The Measure of a Man (2015 film)

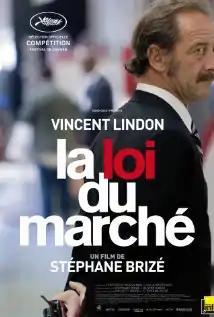
Film poster

The Measure of a Man is a 2015 French drama film directed by Stéphane Brizé. It was selected to compete for the Palme d'Or at the 2015 Cannes Film Festival. At Cannes, Vincent Lindon won the award for Best Actor and the film won a commendation awarded by the Ecumenical Jury.